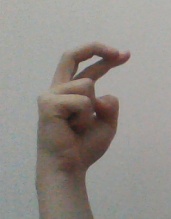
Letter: zay